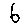
Label: 6